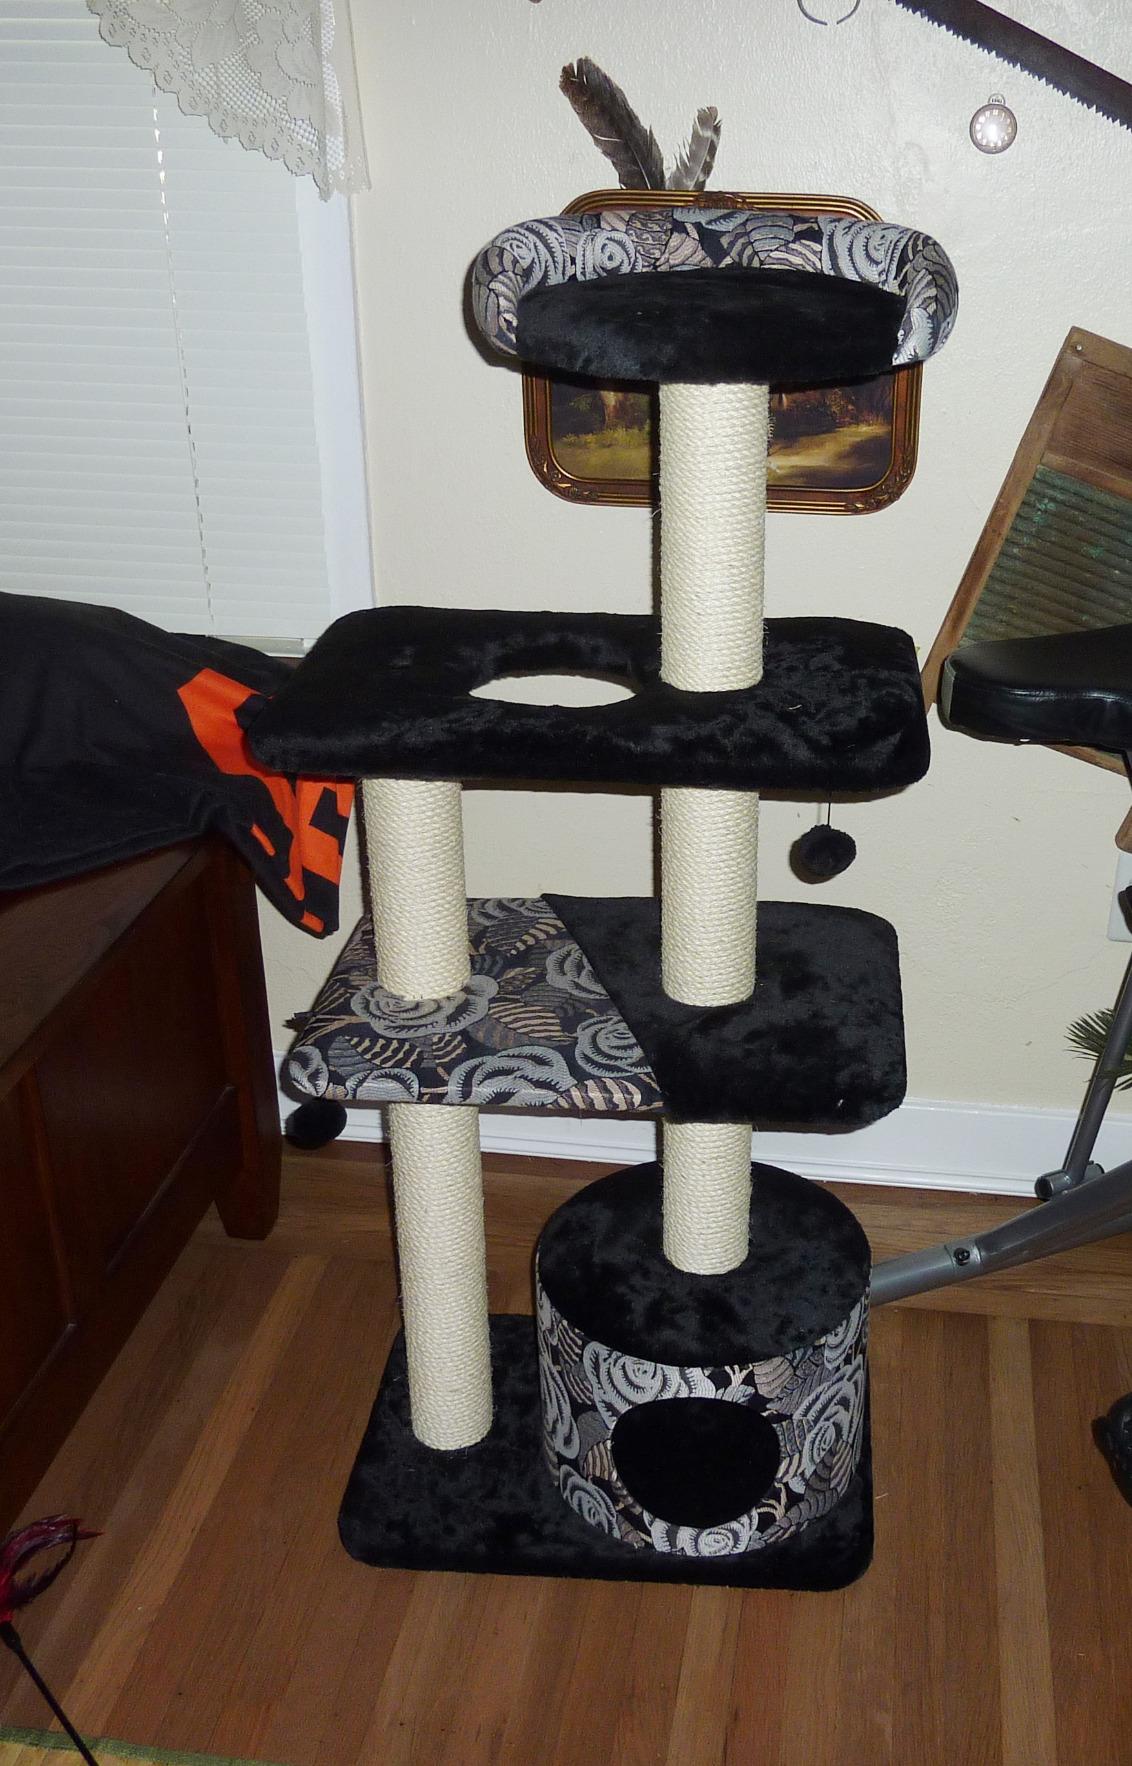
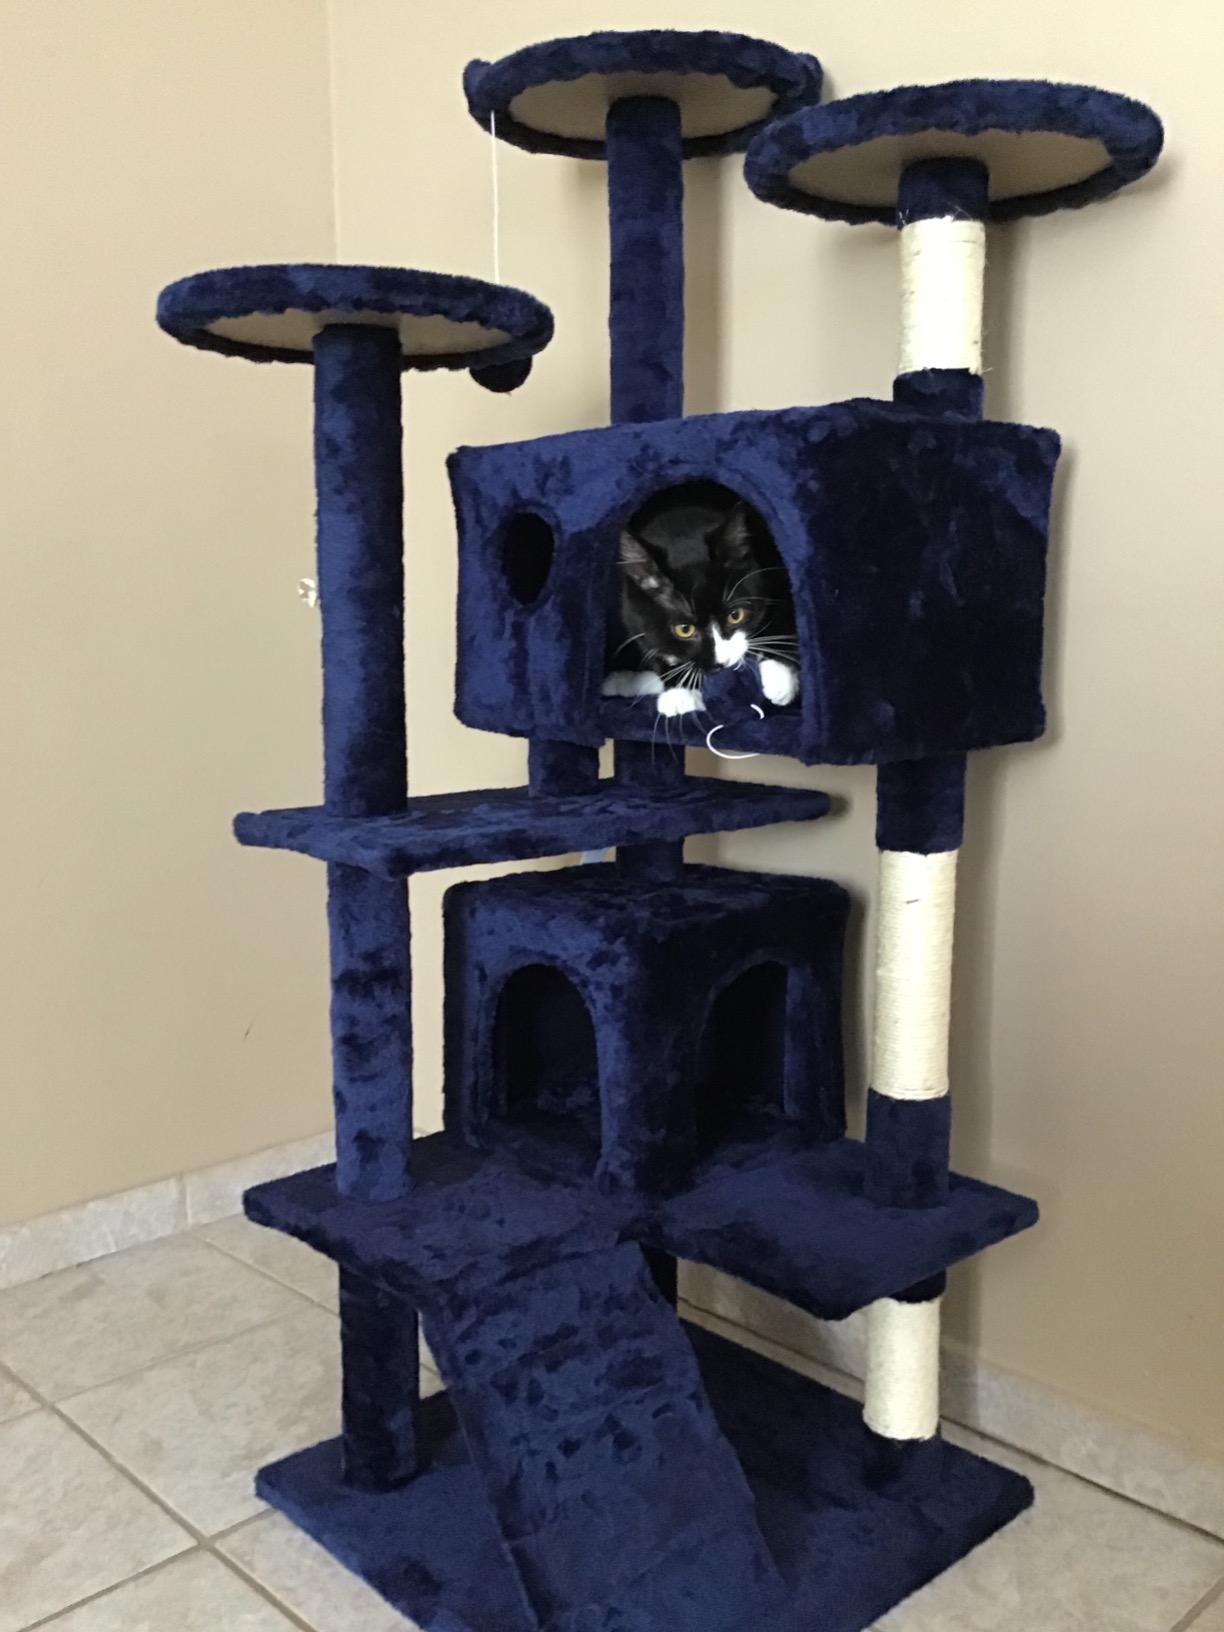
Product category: items_cat tree
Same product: no